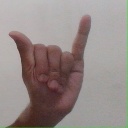
अक्षर: य